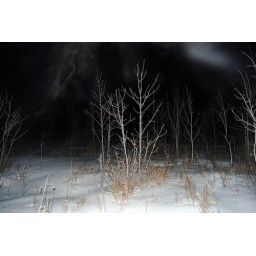
there is an Orb right above the tree and the one shape looks like an s or money sign